Italian diaspora

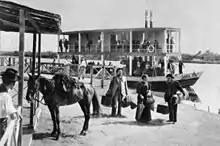
A scene from the film "Red Passport" (1935)

Italians first arrived in Australia in the decades immediately following the Unification of Italy, but the most significant wave was after World War II ended in 1945, particularly from 1950 to 1965. Italian Australians had a significant impact on Australia's culture, society and economy. At the 2021 census, 1,108,364 Australian residents nominated Italian ancestry (whether alone or in combination with another ancestry), representing 4.4% of the Australian population. The 2021 census found that 171,520 were born in Italy. As of 2021, there are 228,042 Australian residents who speak Italian or Italian dialects at home. The Italo-Australian dialect is prominent among Italian Australians who use the Italian language.